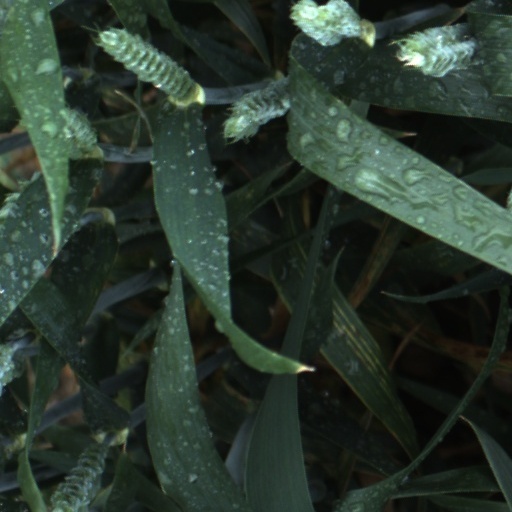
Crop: wheat